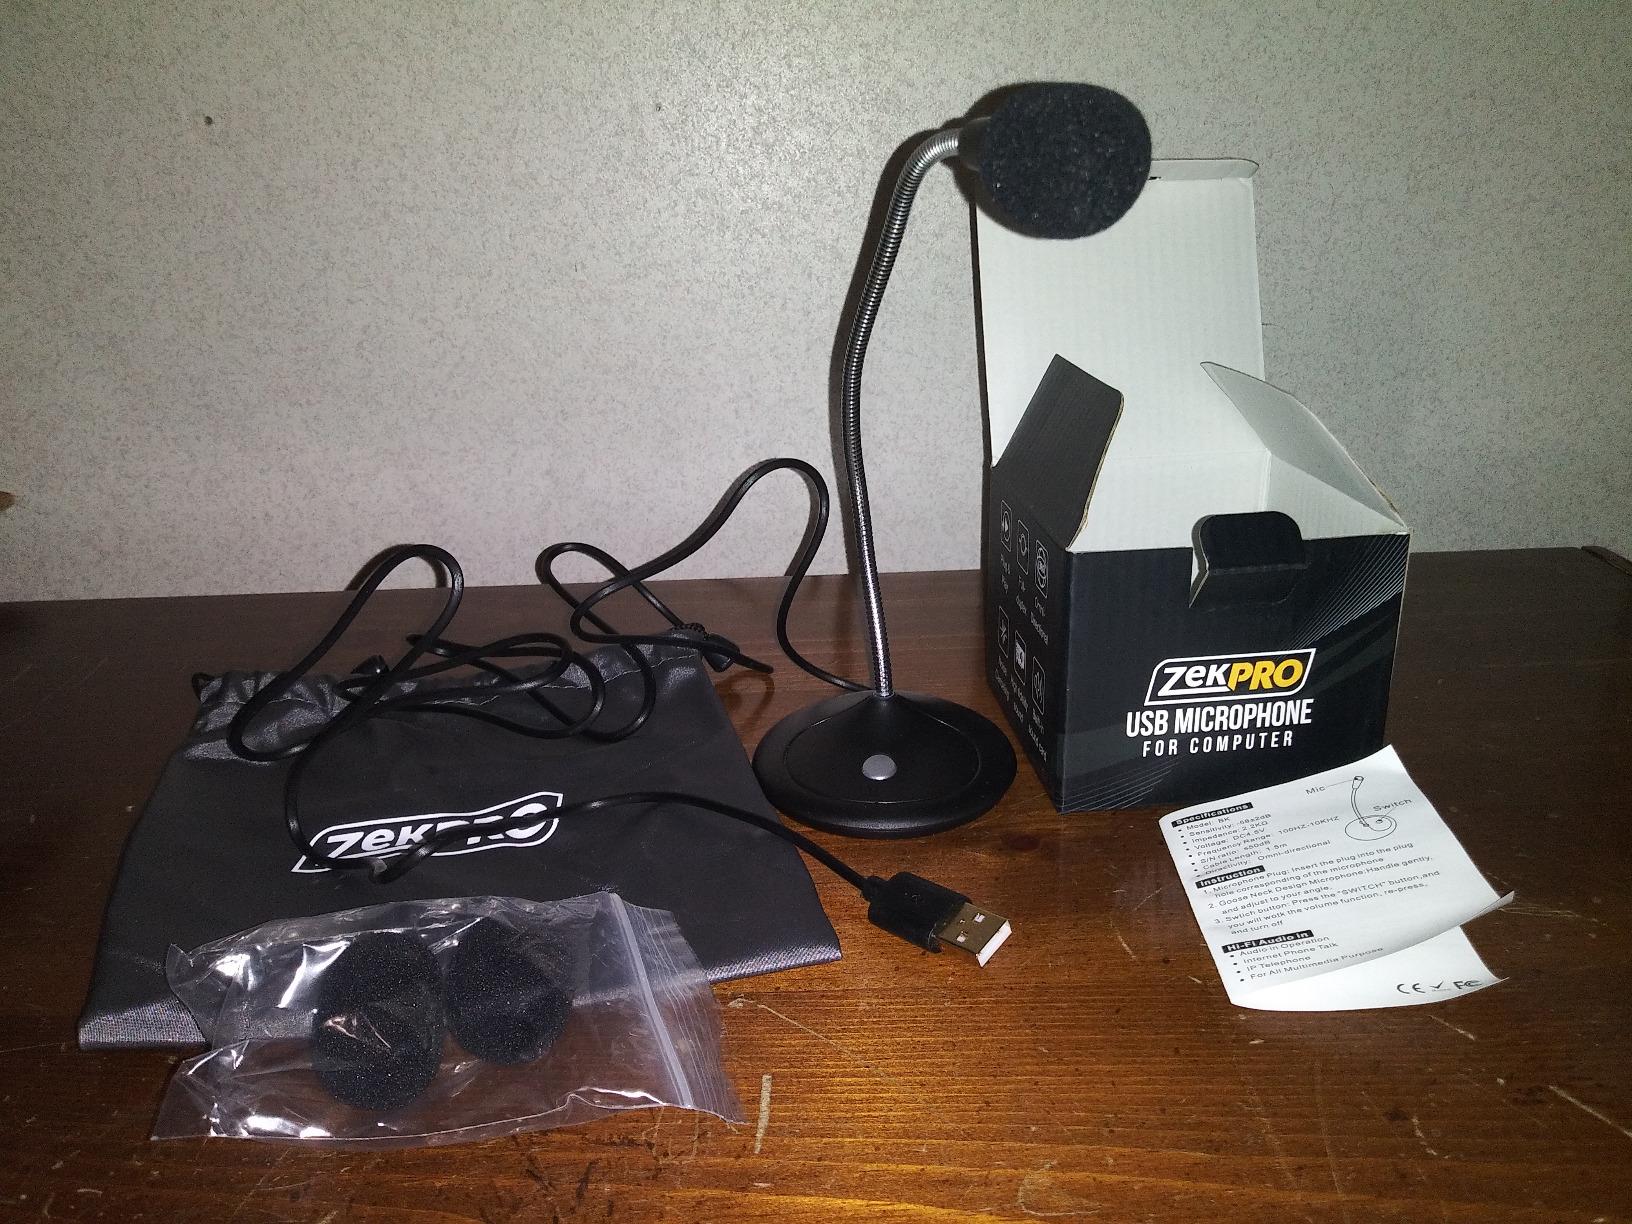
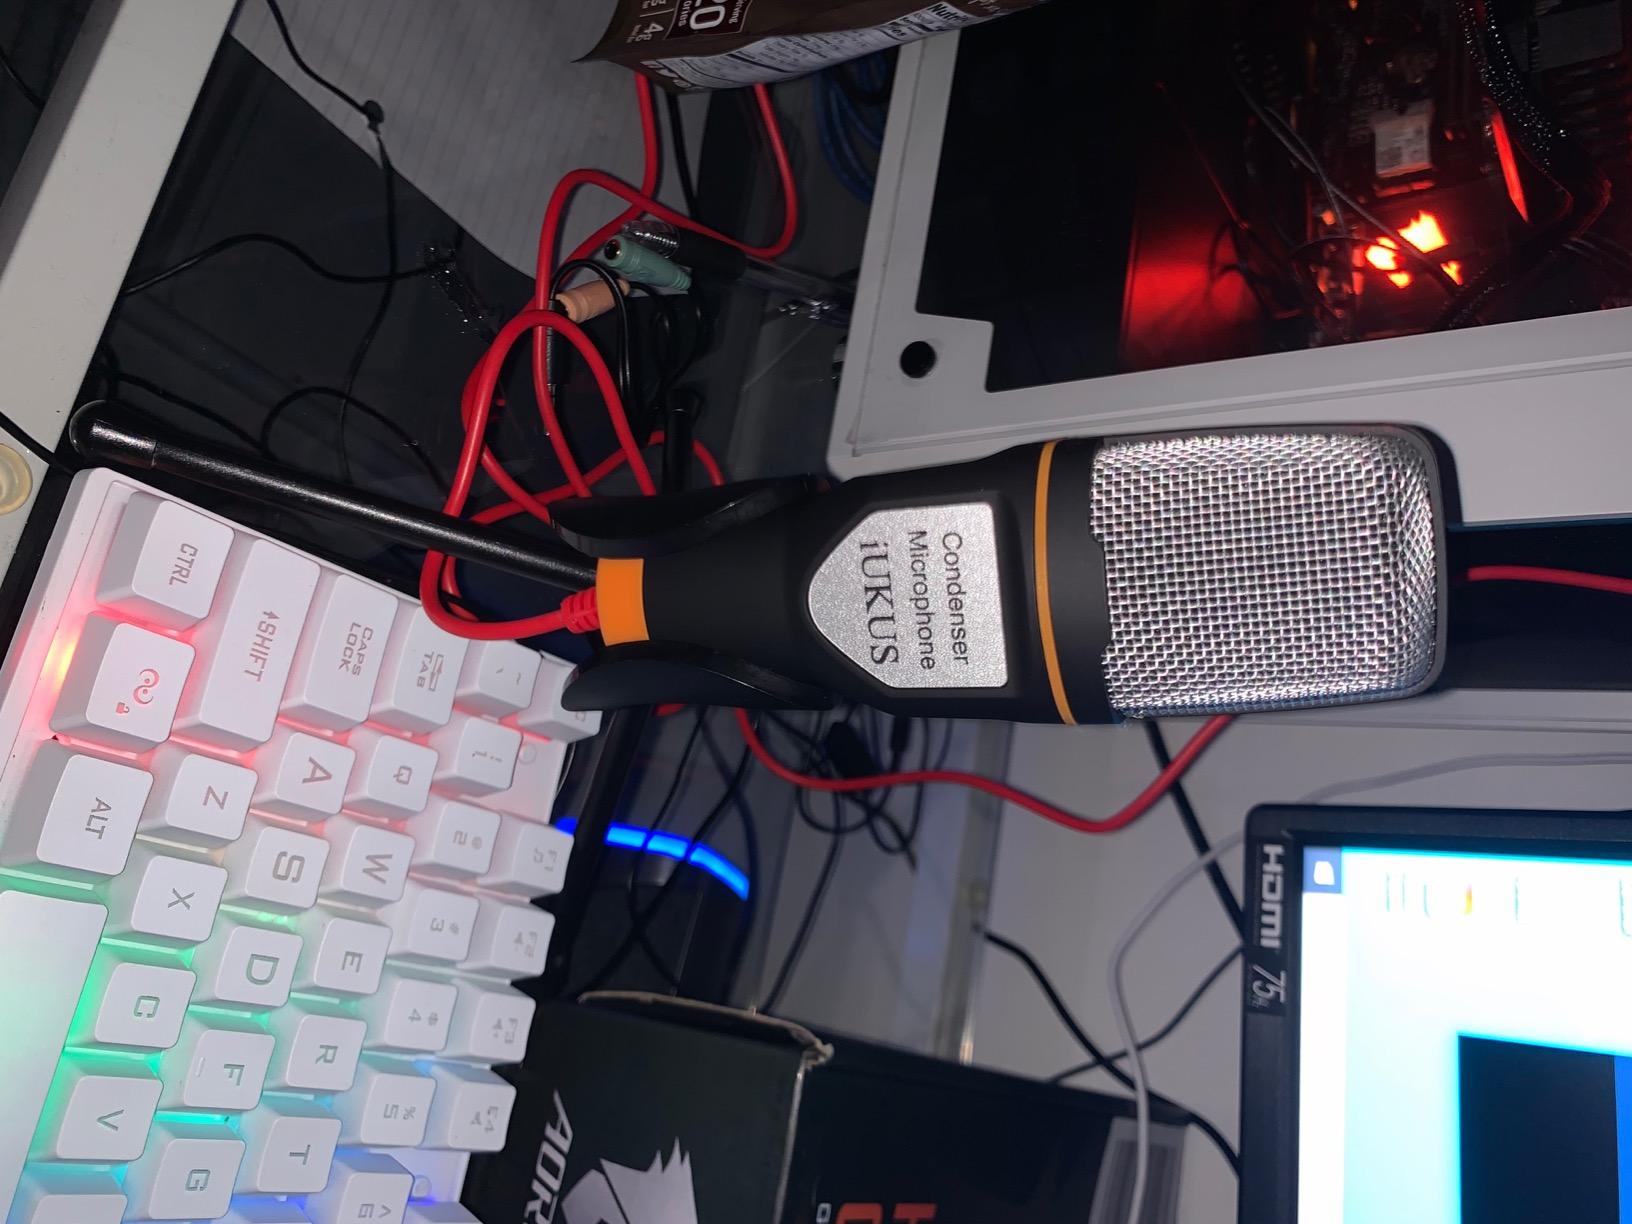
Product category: microphone
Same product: no